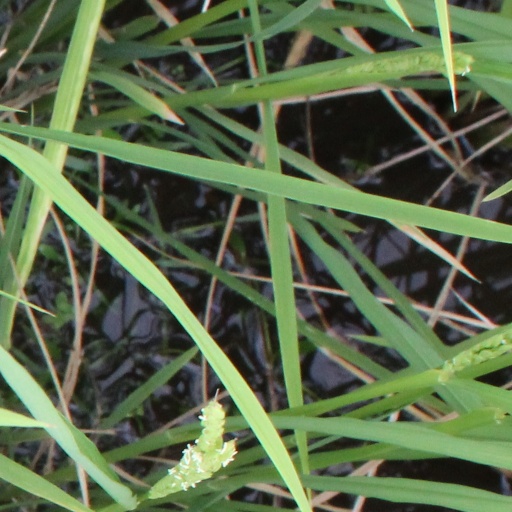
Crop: rice